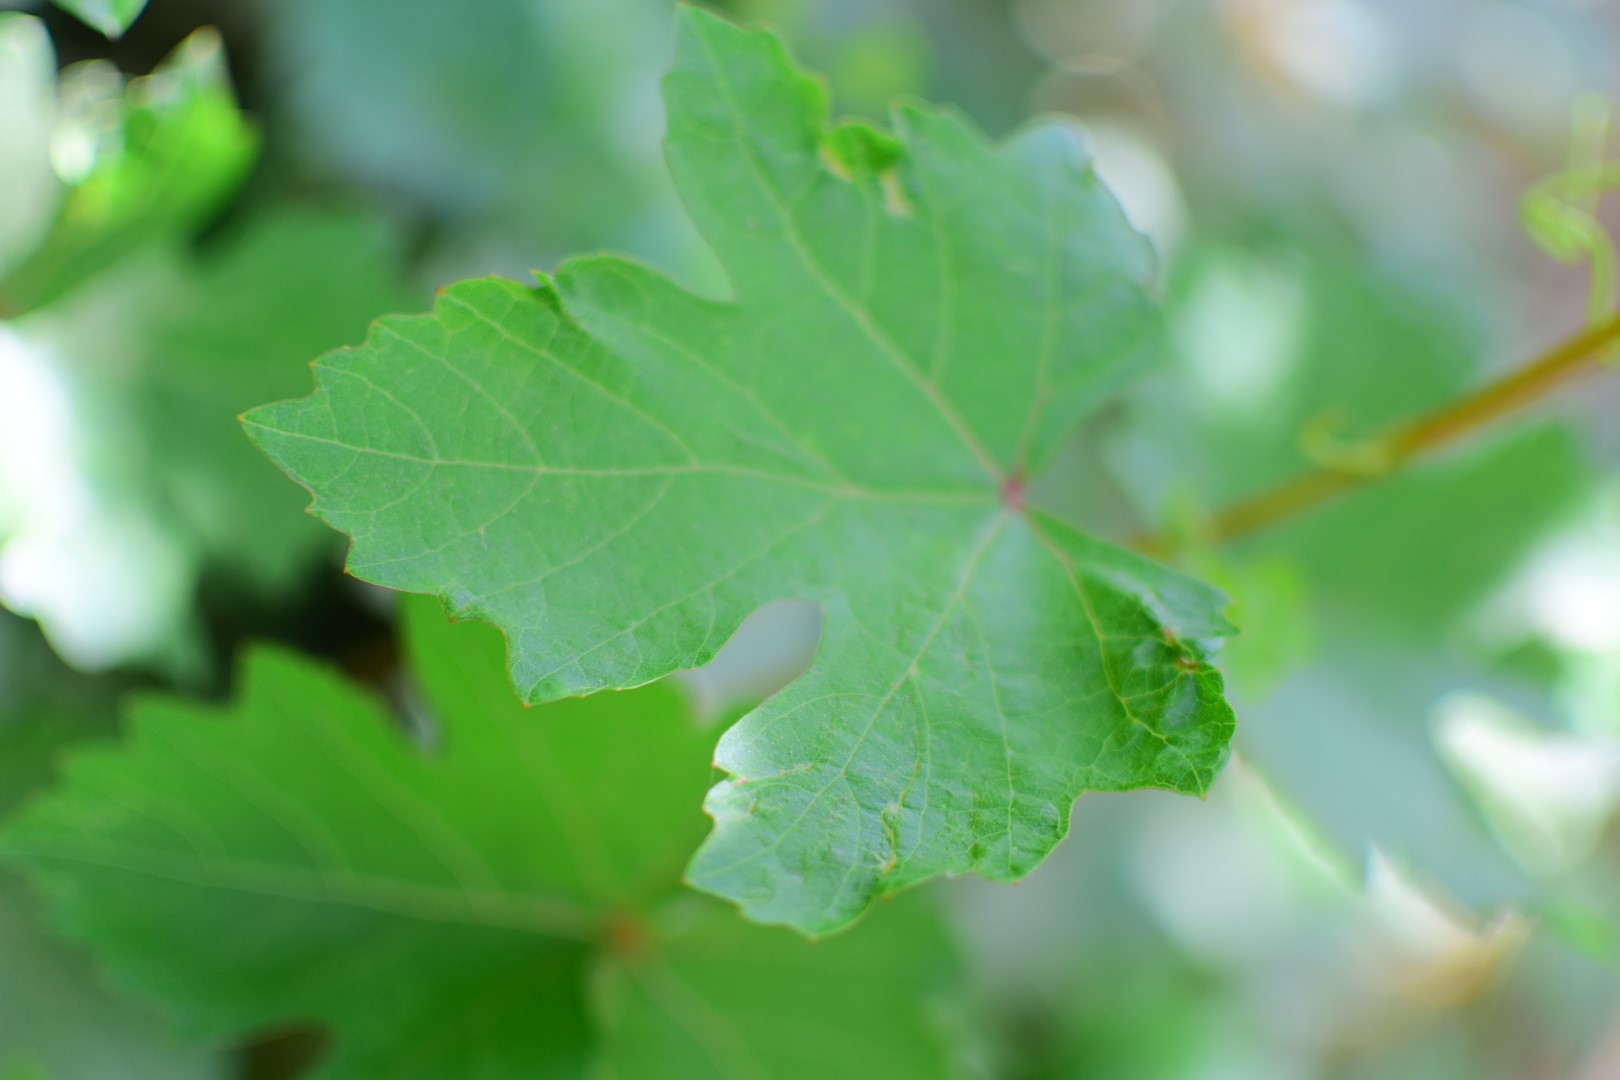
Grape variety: Shdah